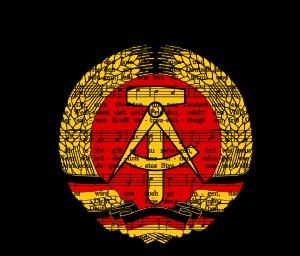
Auferstanden aus Ruinen était l'hymne national de la République démocratique allemande de la création de celle-ci en 1949 jusqu'à la réunification allemande de 1990. Les paroles sont de Johannes R. Becher et la musique de Hanns Eisler.